George Fernandes

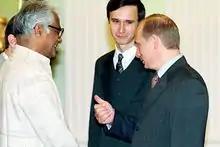
Fernandes ("left") with Russian president Vladimir Putin in 2000

During his tenure as a minister in the Janata Party, he continued to be uncomfortable with certain elements of the broad-based Janata coalition, especially with the leaders of the erstwhile Hindu nationalist Bharatiya Jan Sangh in the Union Cabinet. In a debate preceding a vote of confidence two years into the government's tenure in 1979, he vehemently spoke out against the practice of permitting members to retain connections to the Rashtriya Swayamsevak Sangh (RSS) while being in the ministry in the Janata Party. The leaders of the Bharatiya Jan Sangh, among them Atal Bihari Vajpayee and Lal Krishna Advani, refused to give up their allegiance with the RSS, leading to a split within the Janata Party. The issue of "dual membership" caused Morarji Desai to lose the vote of confidence, and his government was reduced to a minority in the "Lok Sabha". After the Janata Party started disintegrating in 1979, Charan Singh left it to form the Janata (Secular) Party and with support from the Congress Party, replaced Desai as prime minister.